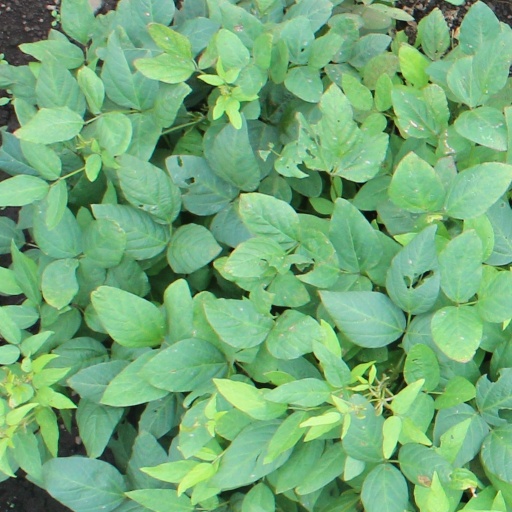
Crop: soybean